VMF-512

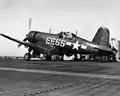
A Vought F4U-1D "Corsair" of VMF-512 ready to launch from USS "Gilbert Islands" (CVE-107) during the ship's shakedown cruise, 6 March 1945.

Training quickly resumed at MCAS Mojave and on 5 November 1944 the squadron was re-designated as Marine Fighting Squadron (Carrier Squadron) (VMF(CVS)-512) denoting that the squadron was now Aircraft carrier based. On 8 December 1944, VMF-512 was transferred to Marine Air Support Group 48 (MASG-48) at Marine Corps Air Station Santa Barbara, California where it continued training until it went aboard the in March 1945 for a shakedown cruise and carrier-landing practice. For their initial cruise VMF-512 was paired with VMTB-143 to form "Marine Carrier Group 2" (MCVG-2). After their training cruise the squadron departed San Diego on 12 April 1945 for exercises in Hawaiian waters.